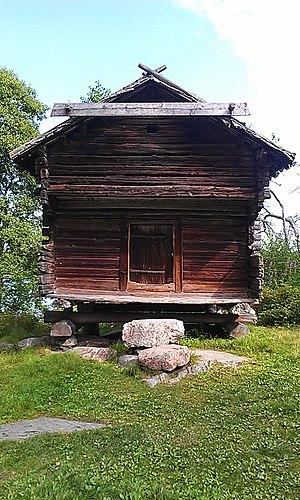
La décoration de pignon en Scandinavie dans l’habitat traditionnel et rural des pays nordiques est intimement liée à la construction en bois et aux bâtiments en rondins empilés. Contrairement à d’autres régions européennes où la maison principale fait l’objet d’une attention plus particulière de la part des propriétaires, l’ornementation concerne à la fois l’habitation principale et les bâtiments annexes comme de simples greniers, des étables ou des fenils isolés pour lesquels la sculpture traditionnelle sur bois apporte des panneaux sculptés et des bas-reliefs qui complètent les motifs ornementaux des sommets de pignon. Alors qu’elle a quasi disparu dans de nombreuses régions scandinaves méridionales, elle s’est encore maintenue dans les régions de montagne, de hauts plateaux et de contrées très boisées à l’écart des axes de communication. La décoration supérieure du pignon joue soit sur un motif croisé, soit sur la verticalité d’un poteau, soit enfin sur les deux cumulés comme dans le stabbur sur la photographie ci-contre.